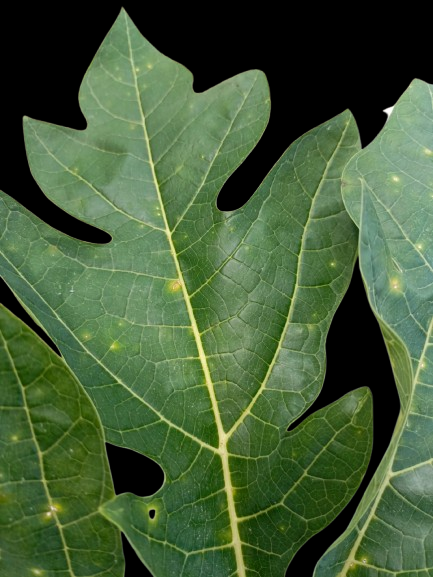
Crop: Papaya
Label: Pathogen_symptoms